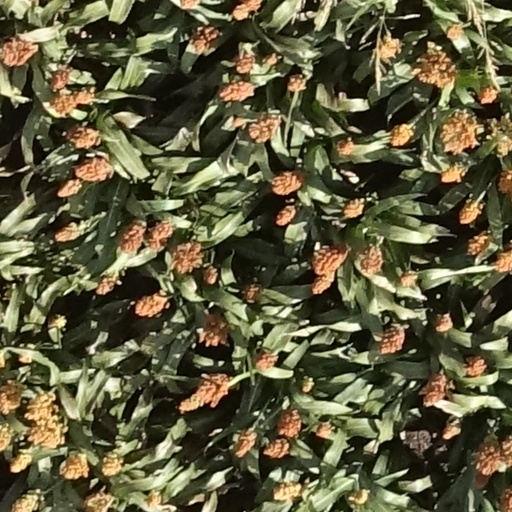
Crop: sorghum